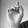
ASL letter: D